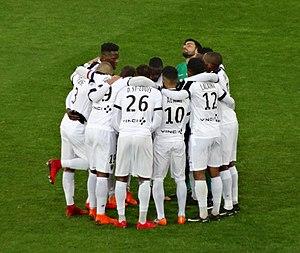
La saison 2017-2018 du Paris Football Club, voit le club disputer la soixante-dix-neuvième édition du Championnat de France de football de Ligue 2, championnat auquel le club participe pour la seconde fois depuis 1983, ceci après avoir terminé troisième de National 2017-2018 et avoir été repêché à la suite de la rétrogradation du SC Bastia.